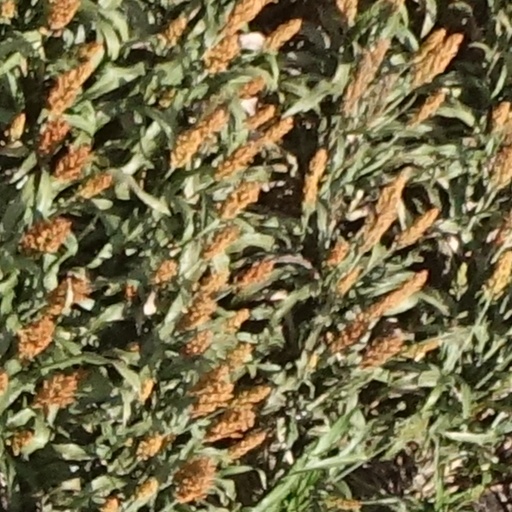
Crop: sorghum